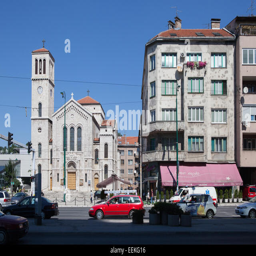
church and a restored building damaged by bombs .